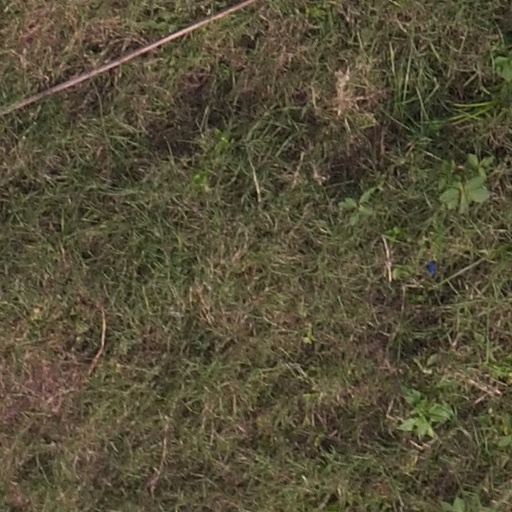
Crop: maize; corn